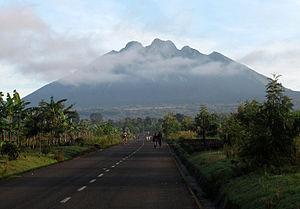
Le Sabyinyo est un volcan éteint d'Afrique de l'Est qui se situe dans les montagnes des Virunga. Il est d'ailleurs le plus vieux volcan de ce massif. Son sommet, qui culmine à 3 645 mètres d'altitude, marque la frontière entre la République démocratique du Congo, le Rwanda et l'Ouganda.